Political history of Somalia

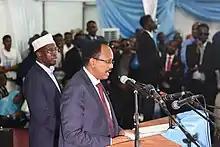
Mohamed Abdullahi Farmaajo addresses guests during his inauguration ceremony in Mogadishu

On 8 February 2017, Somali MPs elected Mohamed Abdullahi Mohamed. This took place after months of preparation whereby 14,000 clan elders and regional figures across Somalia selected 275 members of parliament and 54 senators. A joint statement by the international community including the UN and European Union warned of "egregious cases of abuse of the electoral process" in light of reports of votes being sold for up to $30,000 apiece.